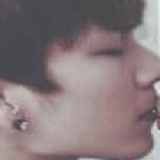
ca sĩ Kelvin Khánh